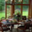
Label: table